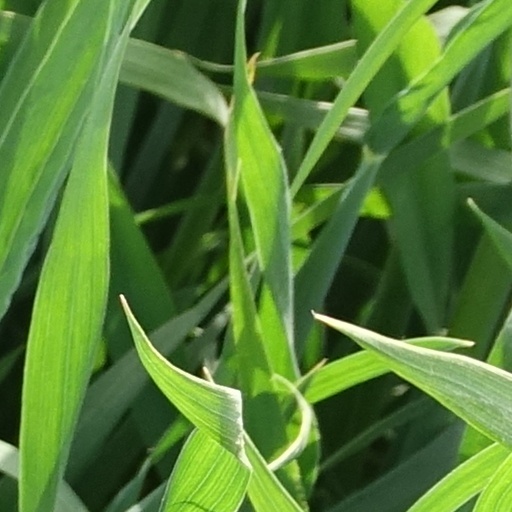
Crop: wheat